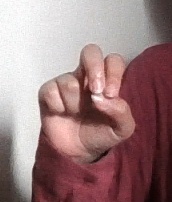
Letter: gaaf